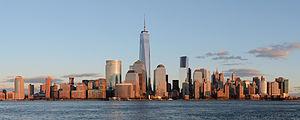
Panorama de Lower Manhattan à New York, aux États-Unis, vu depuis le quartier d'Exchange Place dans le centre de Jersey City, dans le New Jersey.
New York, officiellement nommée City of New York, connue également sous les noms et abréviations de New York City ou NYC, et dont le surnom le plus connu est The Big Apple, est la plus grande ville des États-Unis en nombre d'habitants et l'une des plus importantes du continent américain. Elle se situe dans le Nord-Est du pays, sur la côte atlantique, à l'extrémité sud-est de l'État de New York. La ville de New York se compose de cinq arrondissements appelés boroughs : Manhattan, Brooklyn, Queens, le Bronx et Staten Island. Ses habitants s'appellent les New-Yorkais.